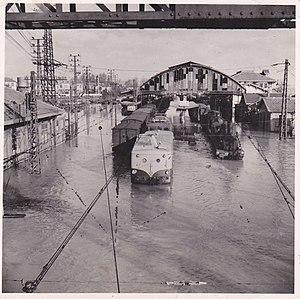
Dax (Landes, France)
Cette page concerne l'année 1952 du calendrier grégorien.